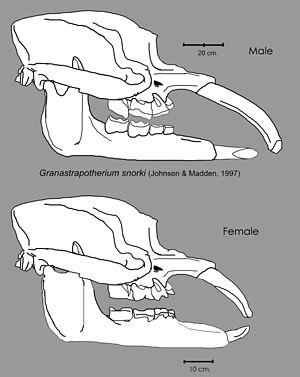
Granastrapotherium est un genre éteint de mammifères ongulés, décrit à partir de restes trouvés dans les sédiments du Miocène du groupe Honda dans le désert de Tatacoa, dans les départements colombiens de Huila et Tolima, sur le site fossilifère de La Venta.